Tech Valley

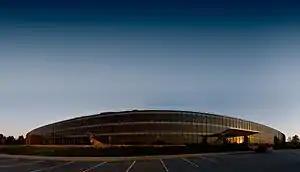
The main laboratory building of the IBM Watson Research Center is located in Yorktown Heights, New York.

Tech Valley began as a marketing name for the eastern part of the U.S. state of New York, encompassing the Capital District and the Hudson Valley. Originating in 1998 to promote the greater Albany area as a high-tech competitor to regions such as Silicon Valley and Boston, the moniker subsequently grew to represent the counties in New York between IBM's Westchester County plants in the south and the Canada–United States border to the north, and has since evolved to constitute both the technologically oriented metonym and the geographic territory comprising most of New York State north of New York City. The area's high technology ecosystem is supported by technologically focused academic institutions including Rensselaer Polytechnic Institute and the State University of New York Polytechnic Institute.